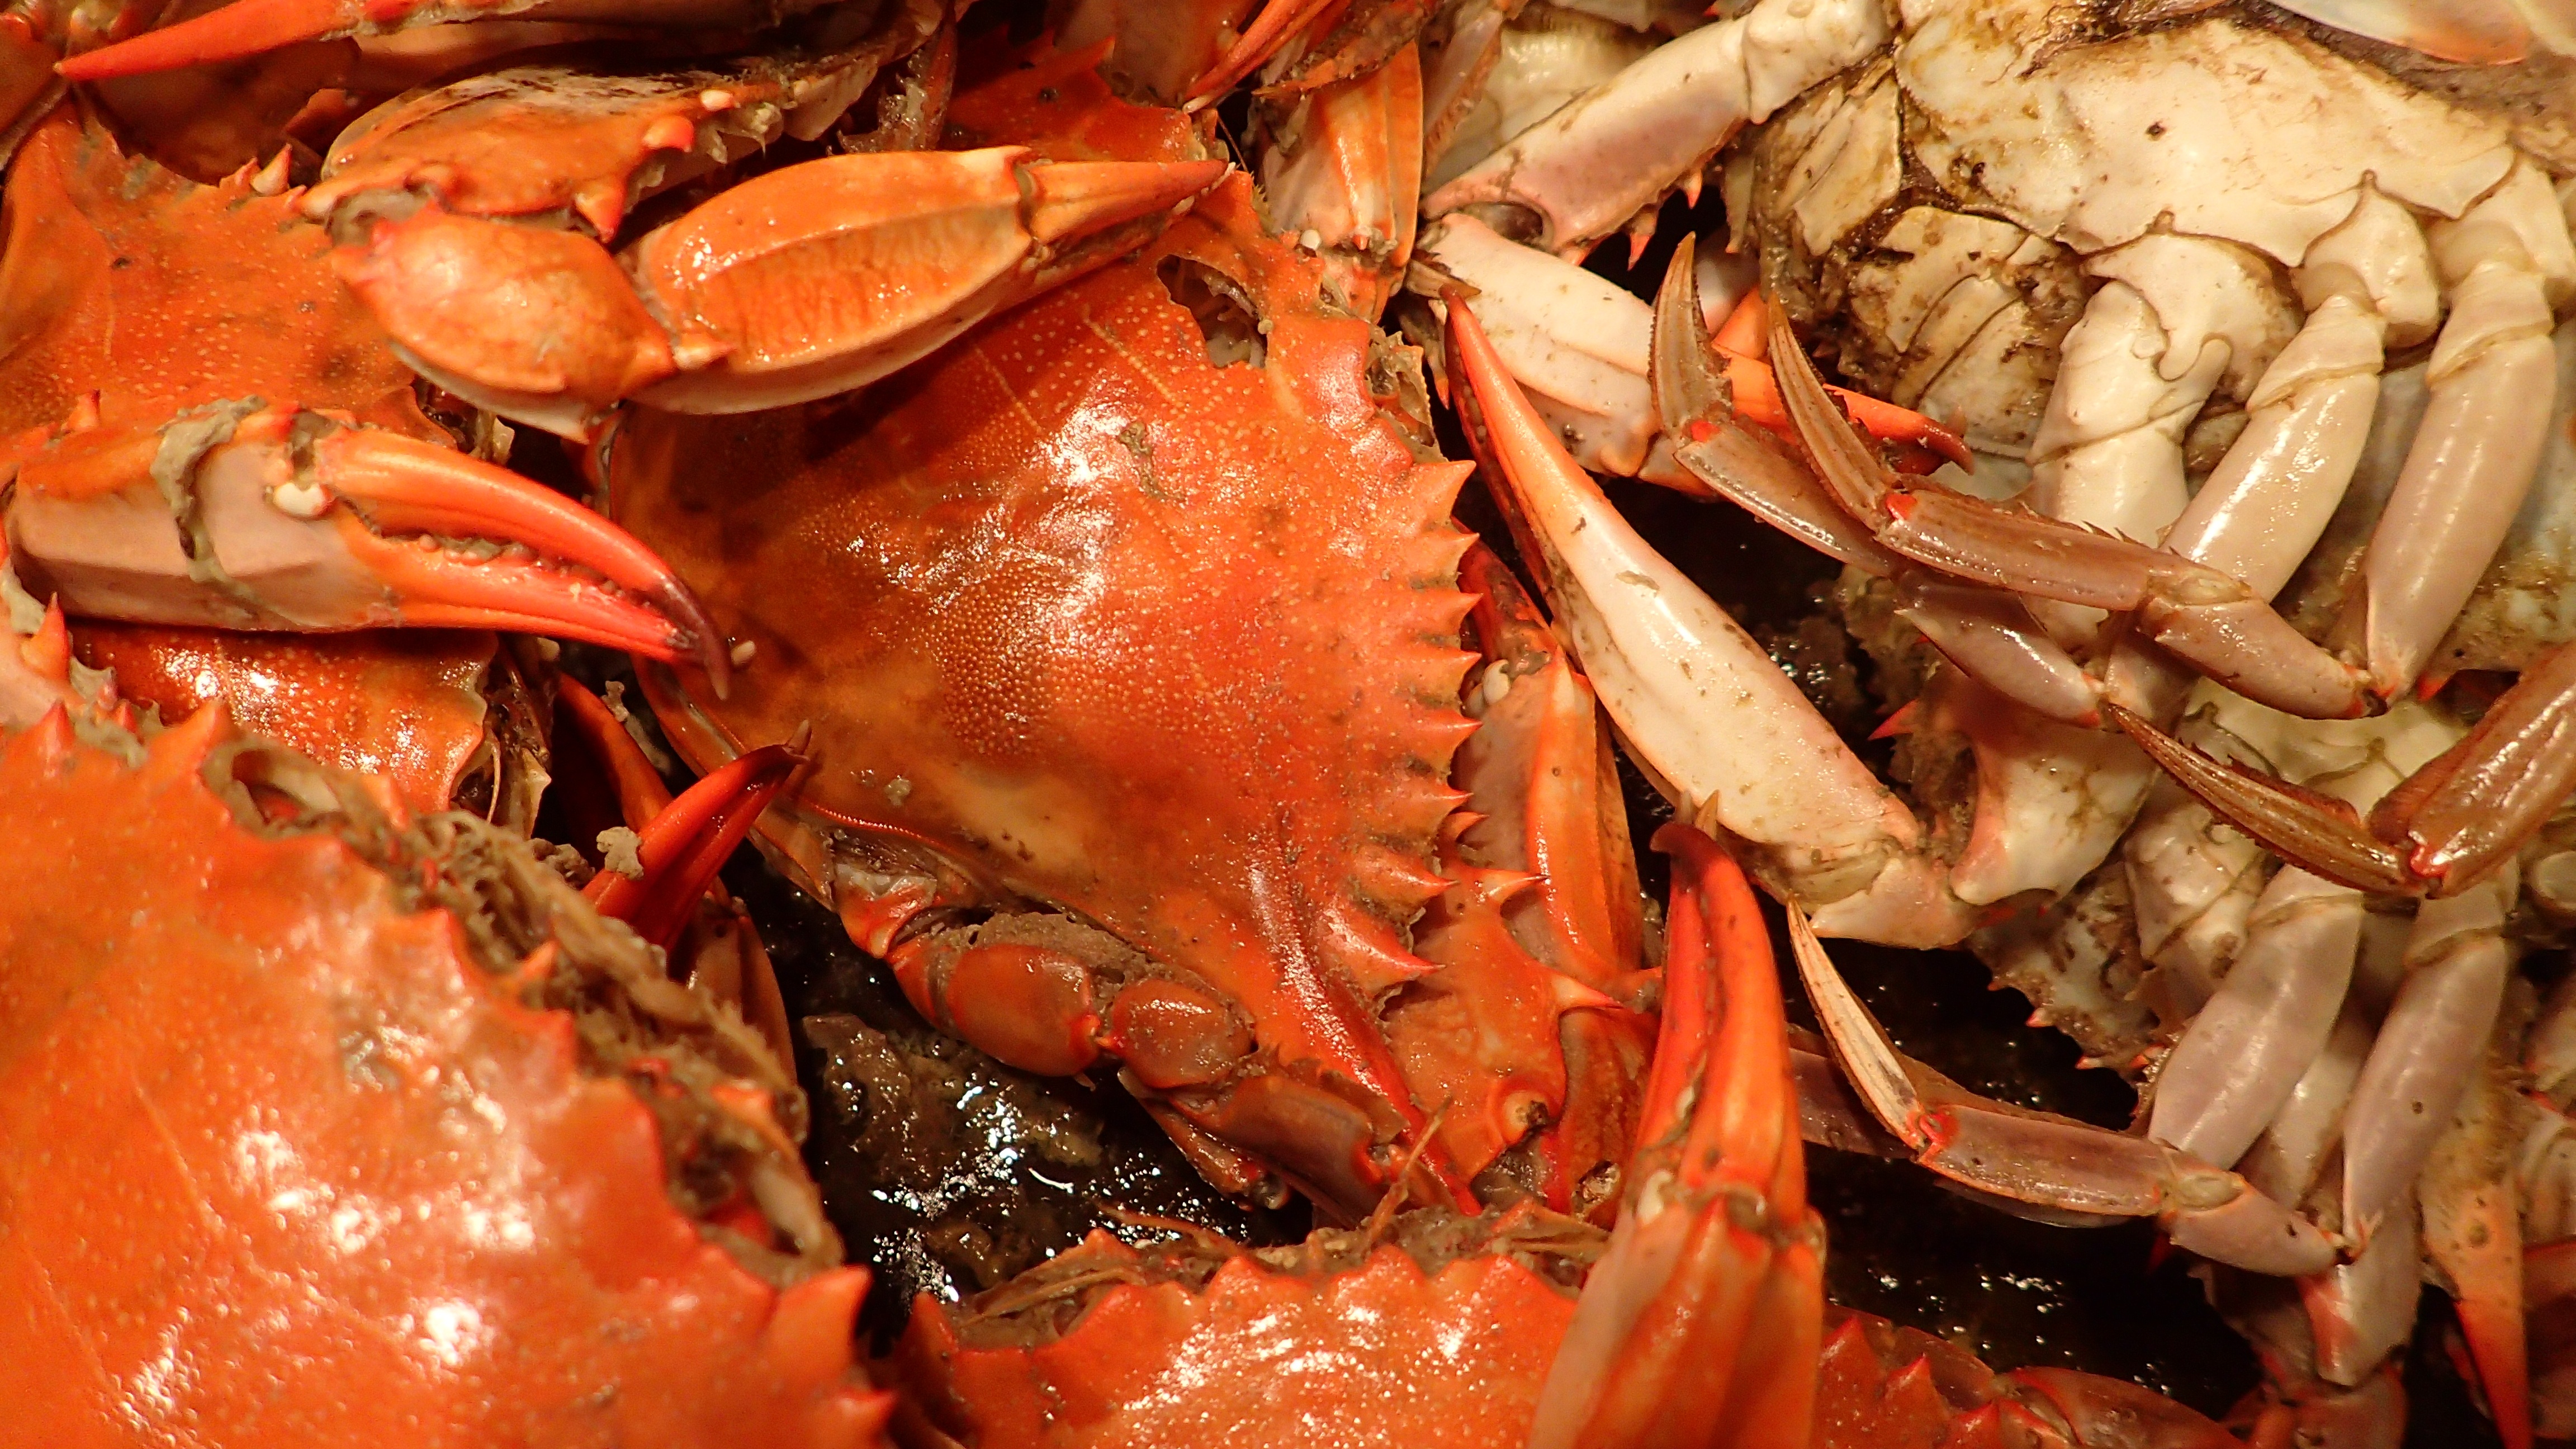
food, red, cooking, seafood, fish, shellfish, delicious, crab, claw, invertebrate, lobster, crustacean, crabs, boiled, arthropod, boil, decapoda, animal source foods, dungeness crab, american lobster, homarus, spiny lobster, seafood boil, crab boil